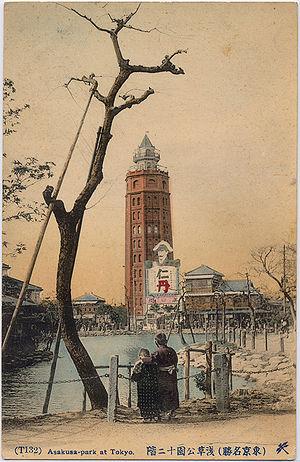
Le Ryōunkaku est le premier gratte-ciel japonais de style occidental. Construit en 1890 dans le quartier d'Asakusa à Tokyo, il fut détruit lors du séisme de 1923 de Kantō. L'Asakusa Jūnikai, comme il était surnommé par les habitants de Tokyo, était l'attraction touristique la plus populaire de la ville et servait de vitrine aux nouvelles technologies, comme avec l'installation du premier ascenseur électrique du japon.